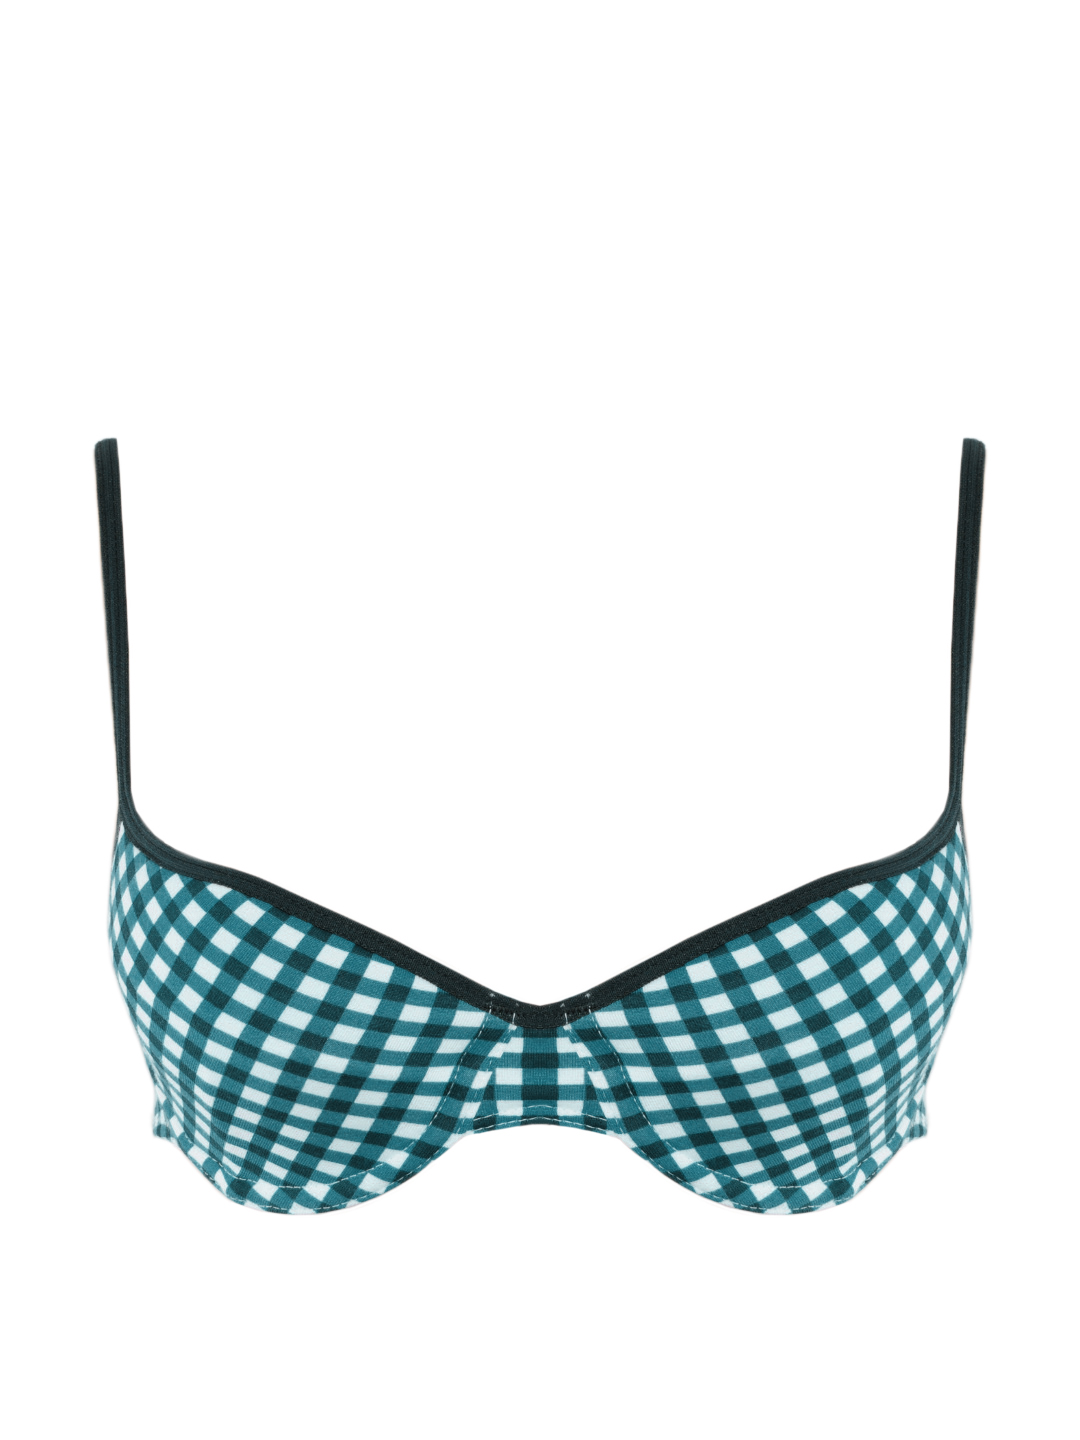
Lovable Women Spice Blue Bra
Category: Apparel / Innerwear / Bra
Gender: Women
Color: Blue
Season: Summer 2017
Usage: Casual